Synthetic drug

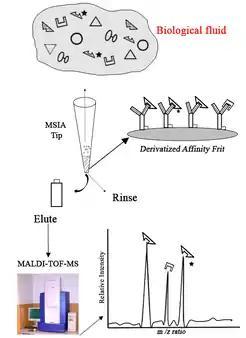
A diagram illustrating the basic logistics of immunoassay.

Synthetic cannabinoids, members of the aminoalkylindole class, made its first appearance in 2008. It was given the name 'JWH’ because a chemist called John W. Huffman synthesized them in the 1960s. Most synthetic analogs of cannabinoids mimic the structure of 9-tetrahydrocannabinol (THC), which makes them an agonist to the CB(Type I) and CB (Type II) cannabinoid receptors. CB in particular, is expressed in the central nervous system and largely responsible for the psychoactive effect..